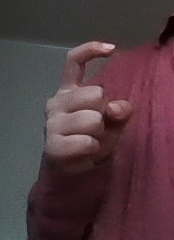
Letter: ra